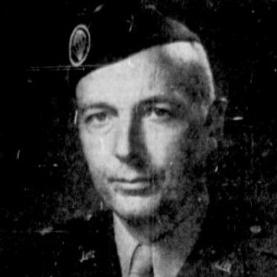
Age: 48